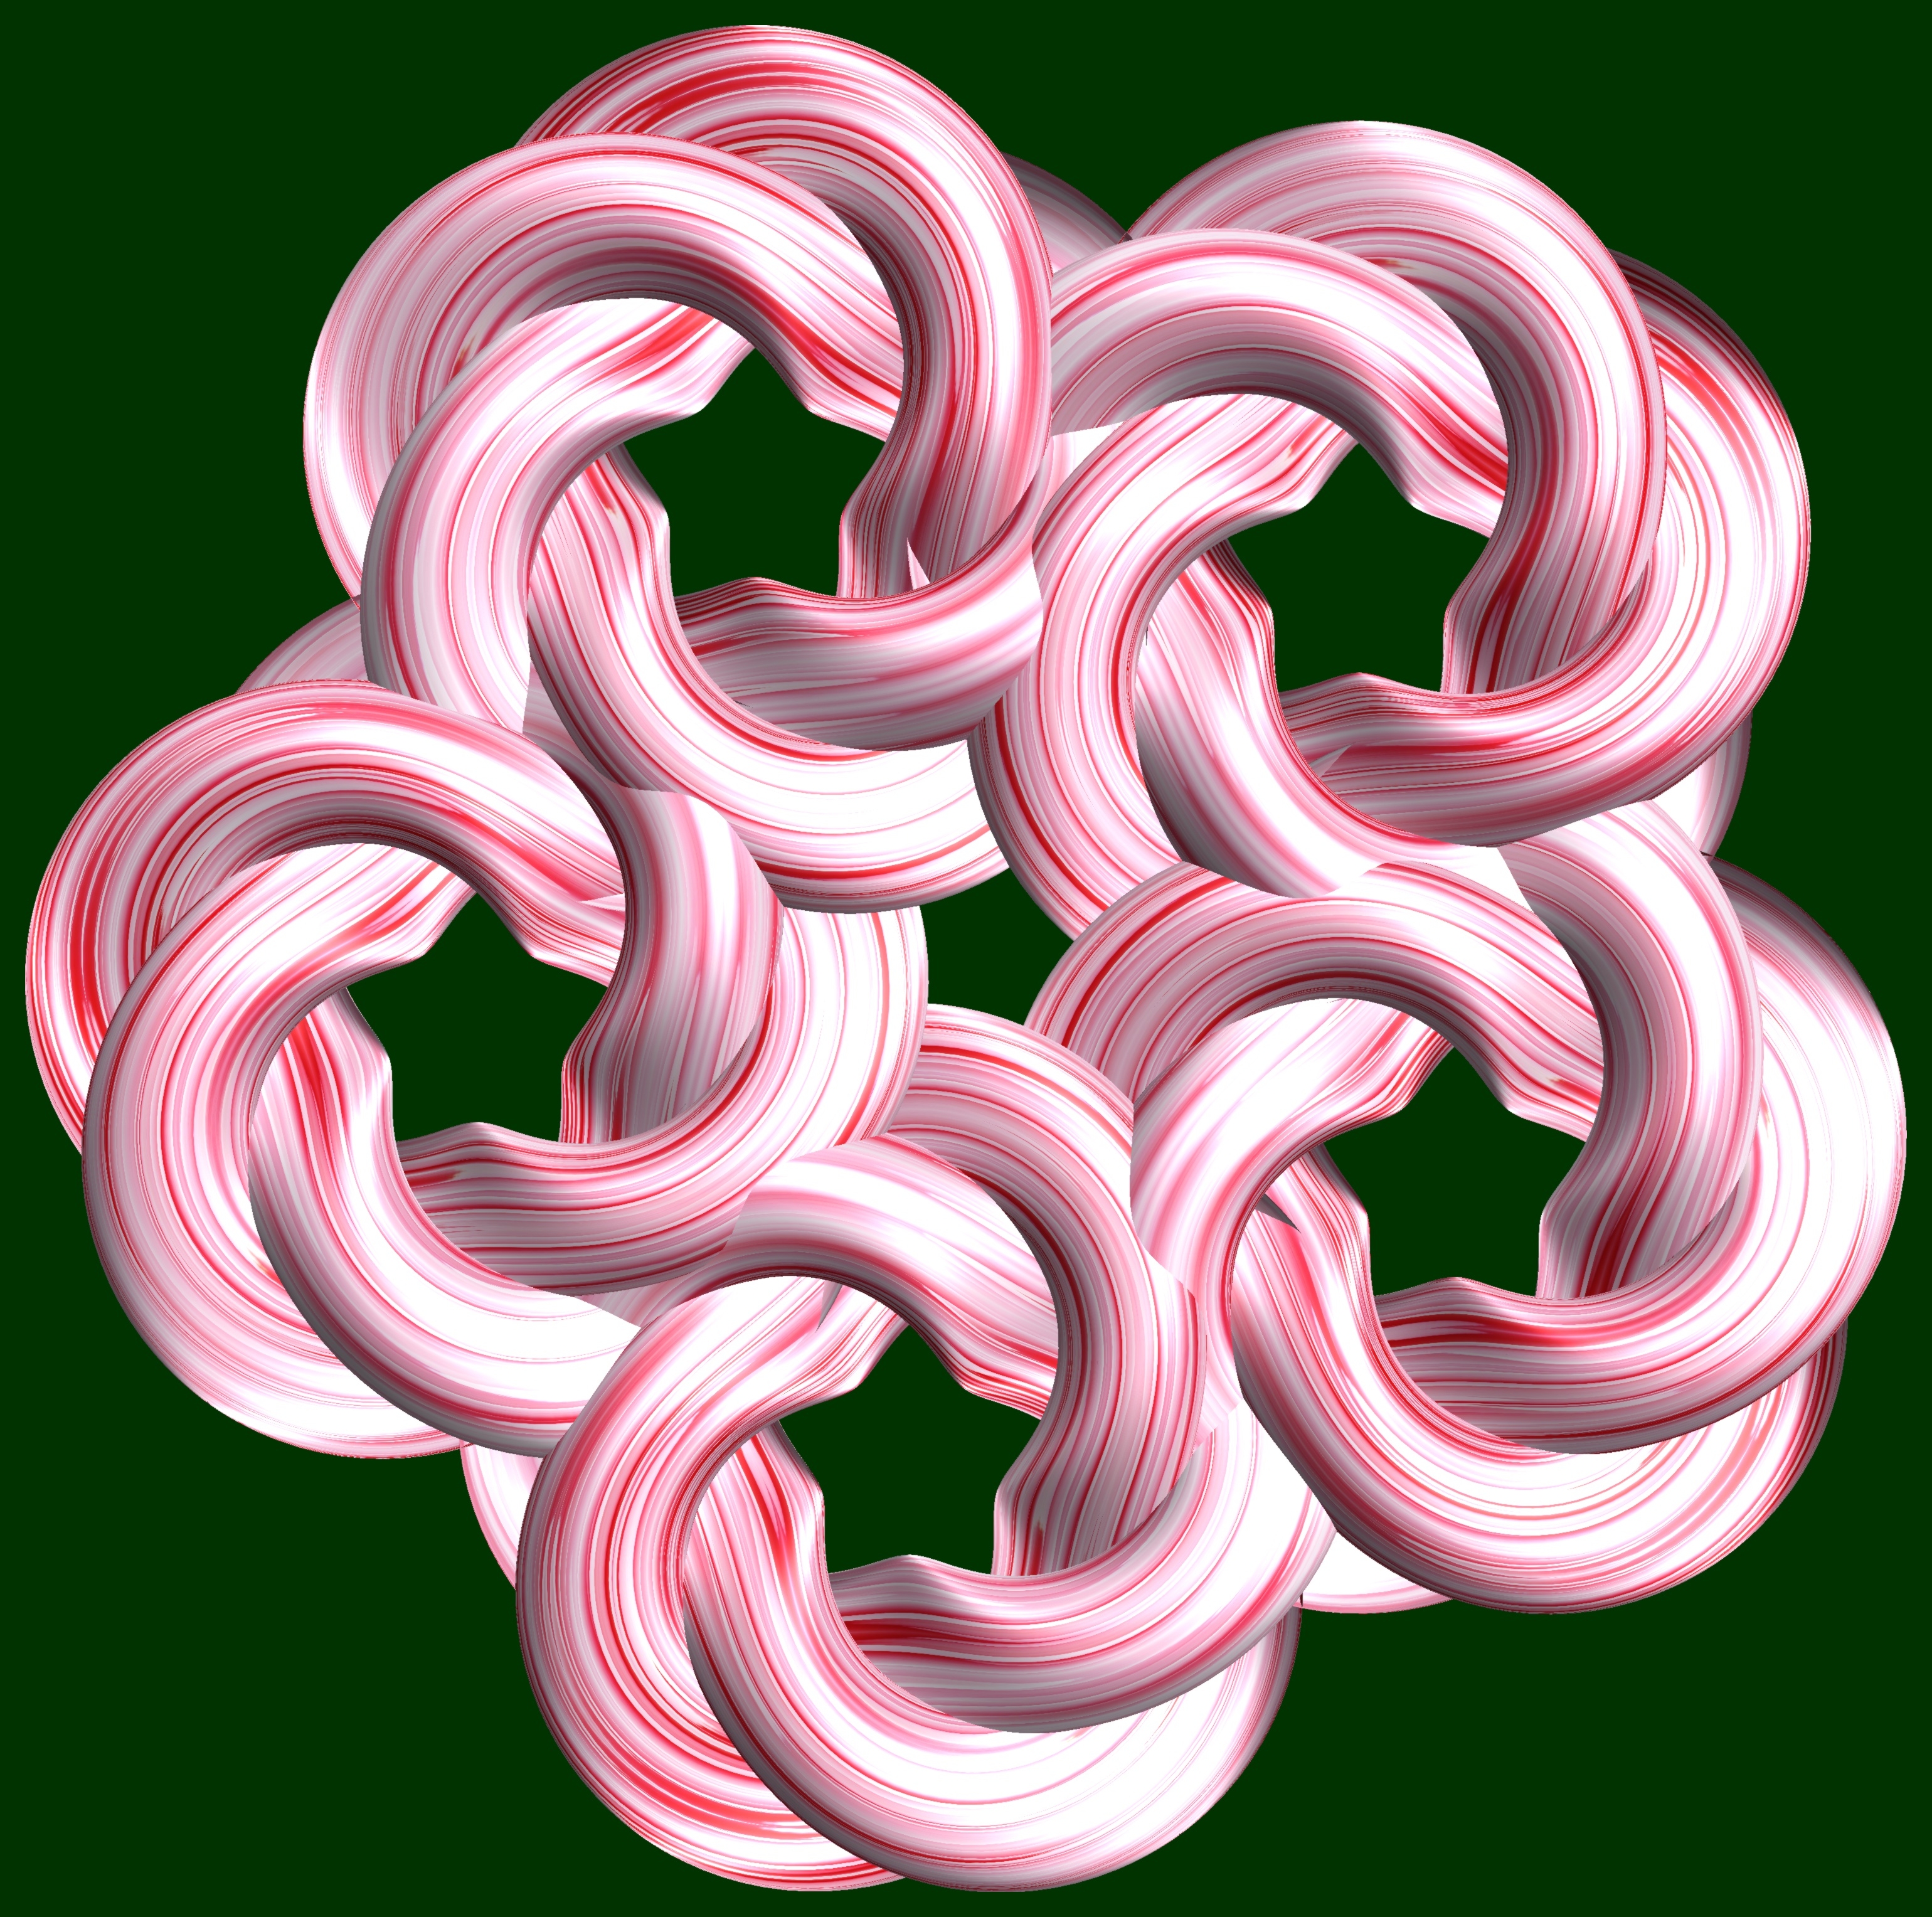
structure, texture, spiral, flower, petal, pattern, food, geometry, pink, dessert, sculpture, design, symmetry, 3d, graphic, shape, torus, mathematica, cg, parametricplot3d, code, program, algorithm, geometricsculpture, pentagram